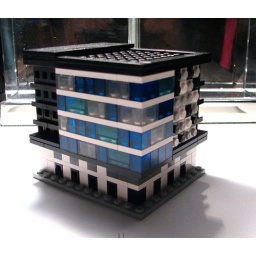
Condos or office space modeled after the building at 3rd and Gay in Columbus.